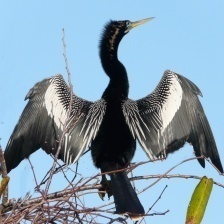
Species: ANHINGA
Scientific name: ANHINGA ANHINGA